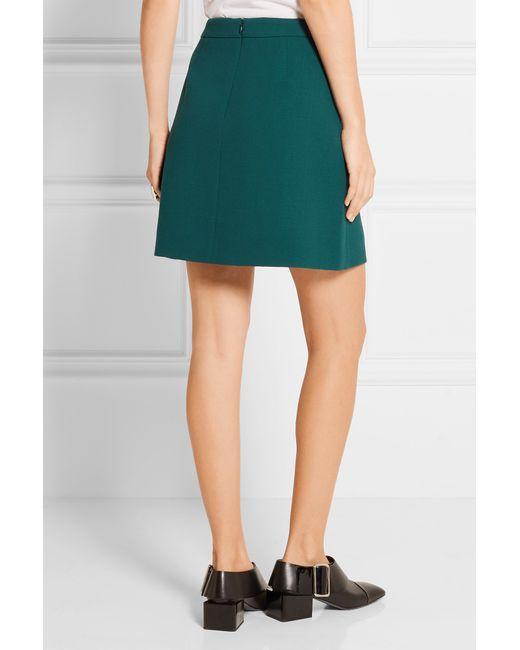
Frühlingsfrauen Mini A Linie grüner Rock